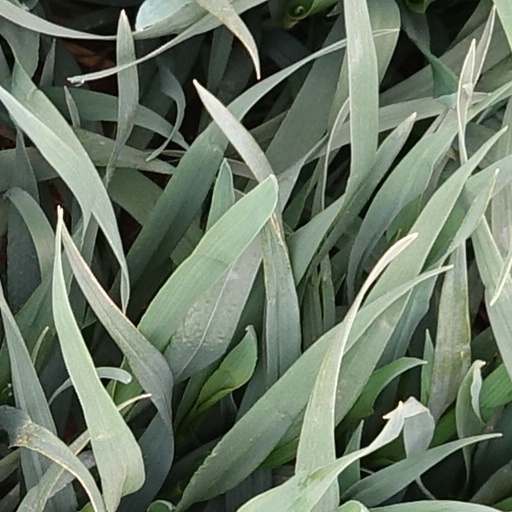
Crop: wheat